The Village (SiriusXM)

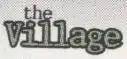
Logo used prior to April 2009.

As of April 2009 its logo has changed from the word "village" in green lowercase print to the word in black type and Capital letters. Also lines are drawn on the "V" and lines drawn on the letters "l, l, a, g and e". The letter "I" is a guitar.